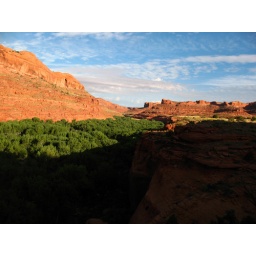
near fence canyon